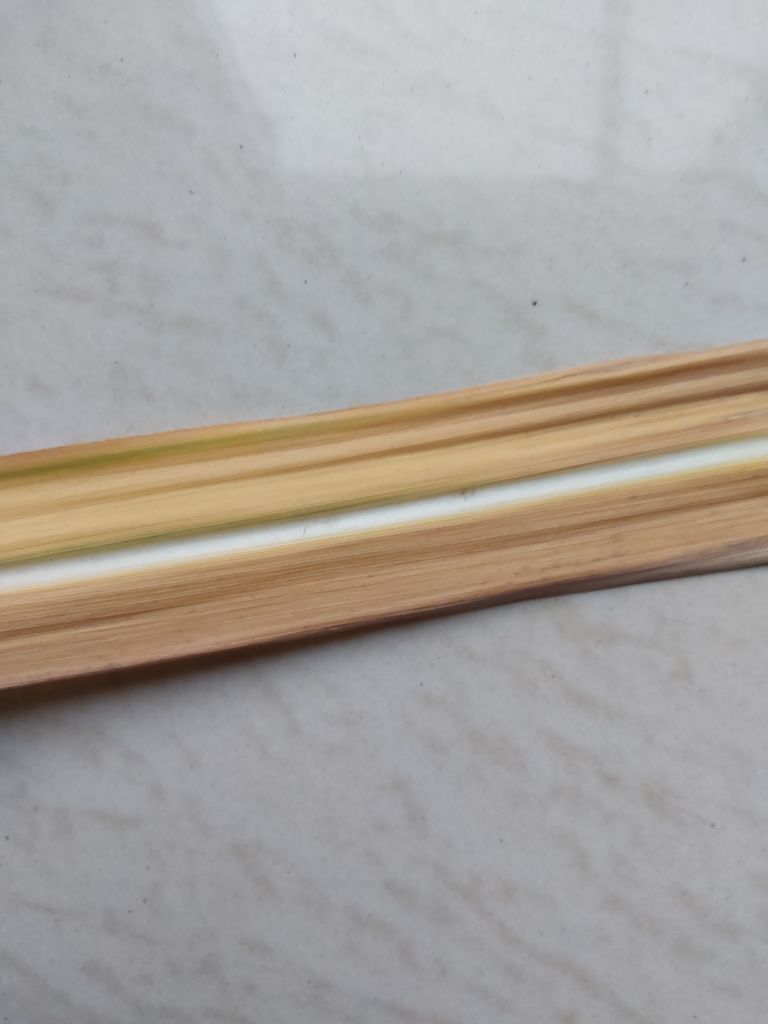
Label: Dried